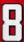
Number: 8